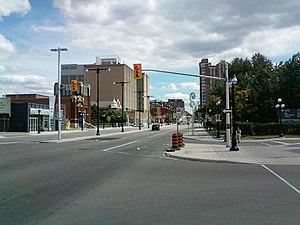
La Basse-Ville d'Ottawa est un quartier du district Rideau-Vanier à Ottawa en Ontario. C'est la partie la plus ancienne de la ville. Le quartier est délimité par la rue Rideau au sud, la rivière des Outaouais, à l'ouest et au nord et la rivière Rideau à l'est. Il comprend la zone commerciale du marché By dans la partie sud-ouest; le reste du quartier est principalement résidentiel.